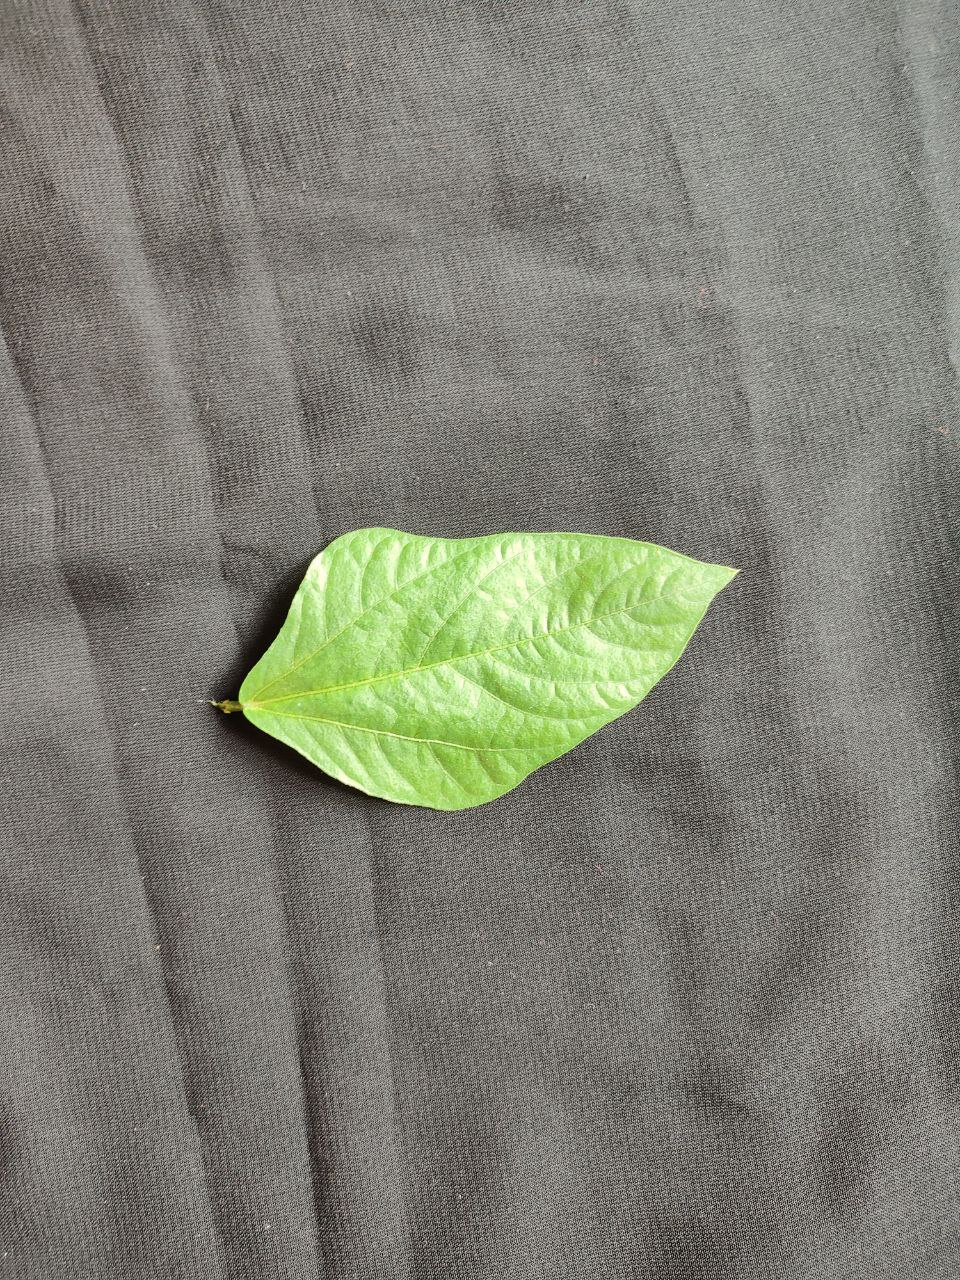
Crop: cowpea
Leaf condition: Fresh Leaf